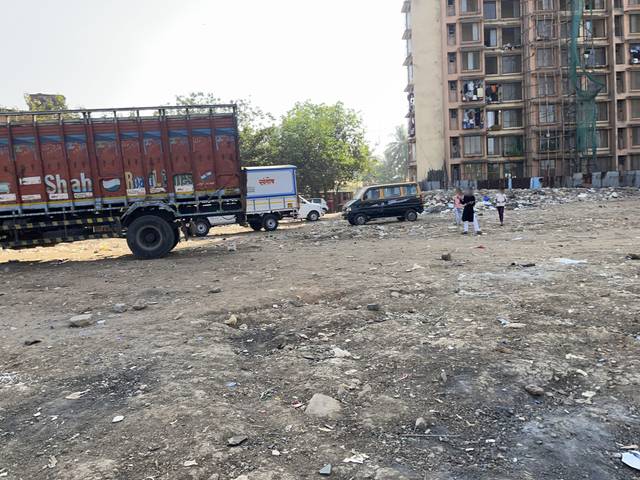
Region: India
Coordinates: 19.202, 72.831